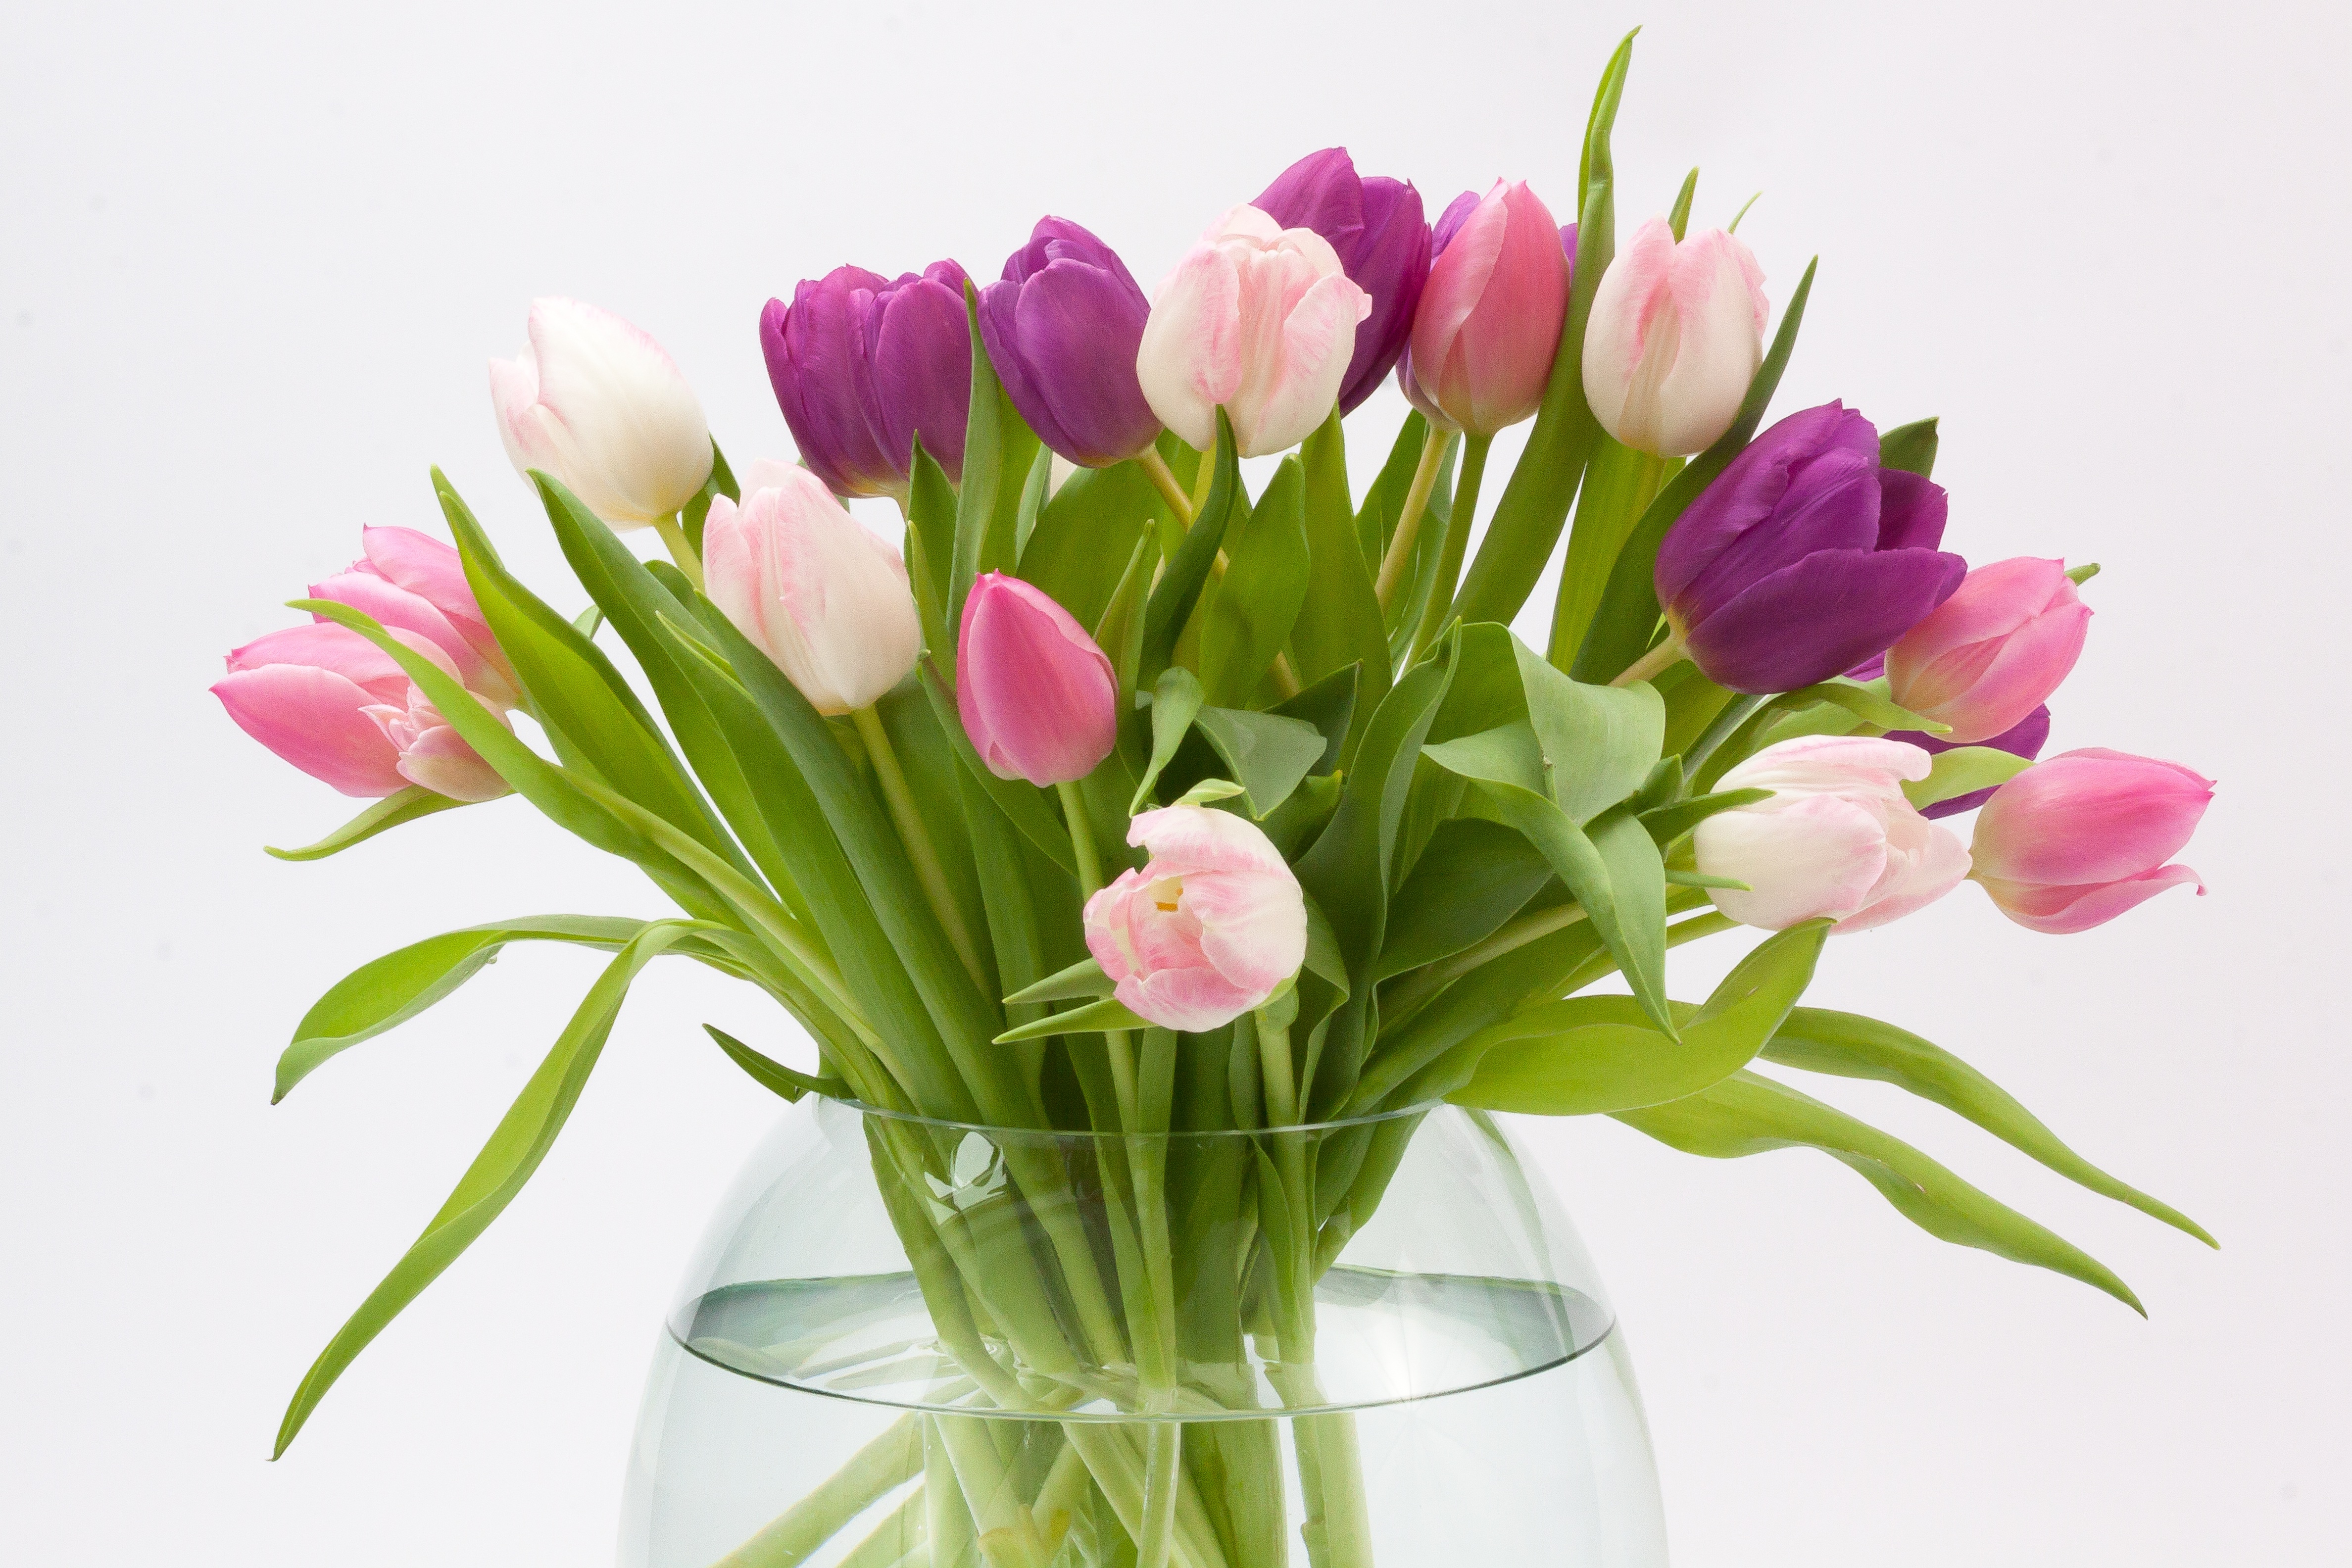
blossom, plant, leaf, flower, petal, bloom, tulip, bouquet, vase, green, red, pink, glass vase, violet, floristry, spring flower, flowering plant, schnittblume, flower bouquet, cut flowers, lily family, floral design, birthday flowers, peruvian lily, land plant, flower arranging, alstroemeriaceae